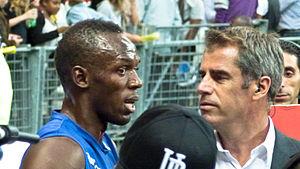
Marc Maury né le 21 octobre 1957 à Bagneux, est un décathlonien et joueur de rugby à XV, devenu ensuite comédien puis présentateur d'évènements sportifs internationaux et consultant athlétisme sur Canal+.